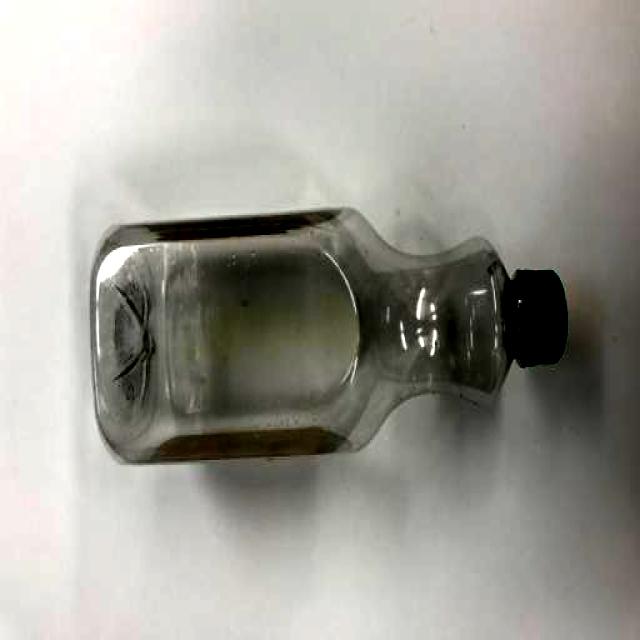
Label: Plastic